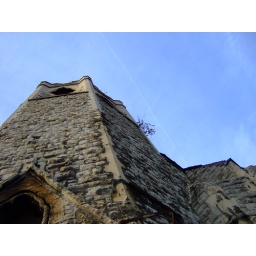
This is next door (literally) to the new building in the next photo. The museum was originally housed here.